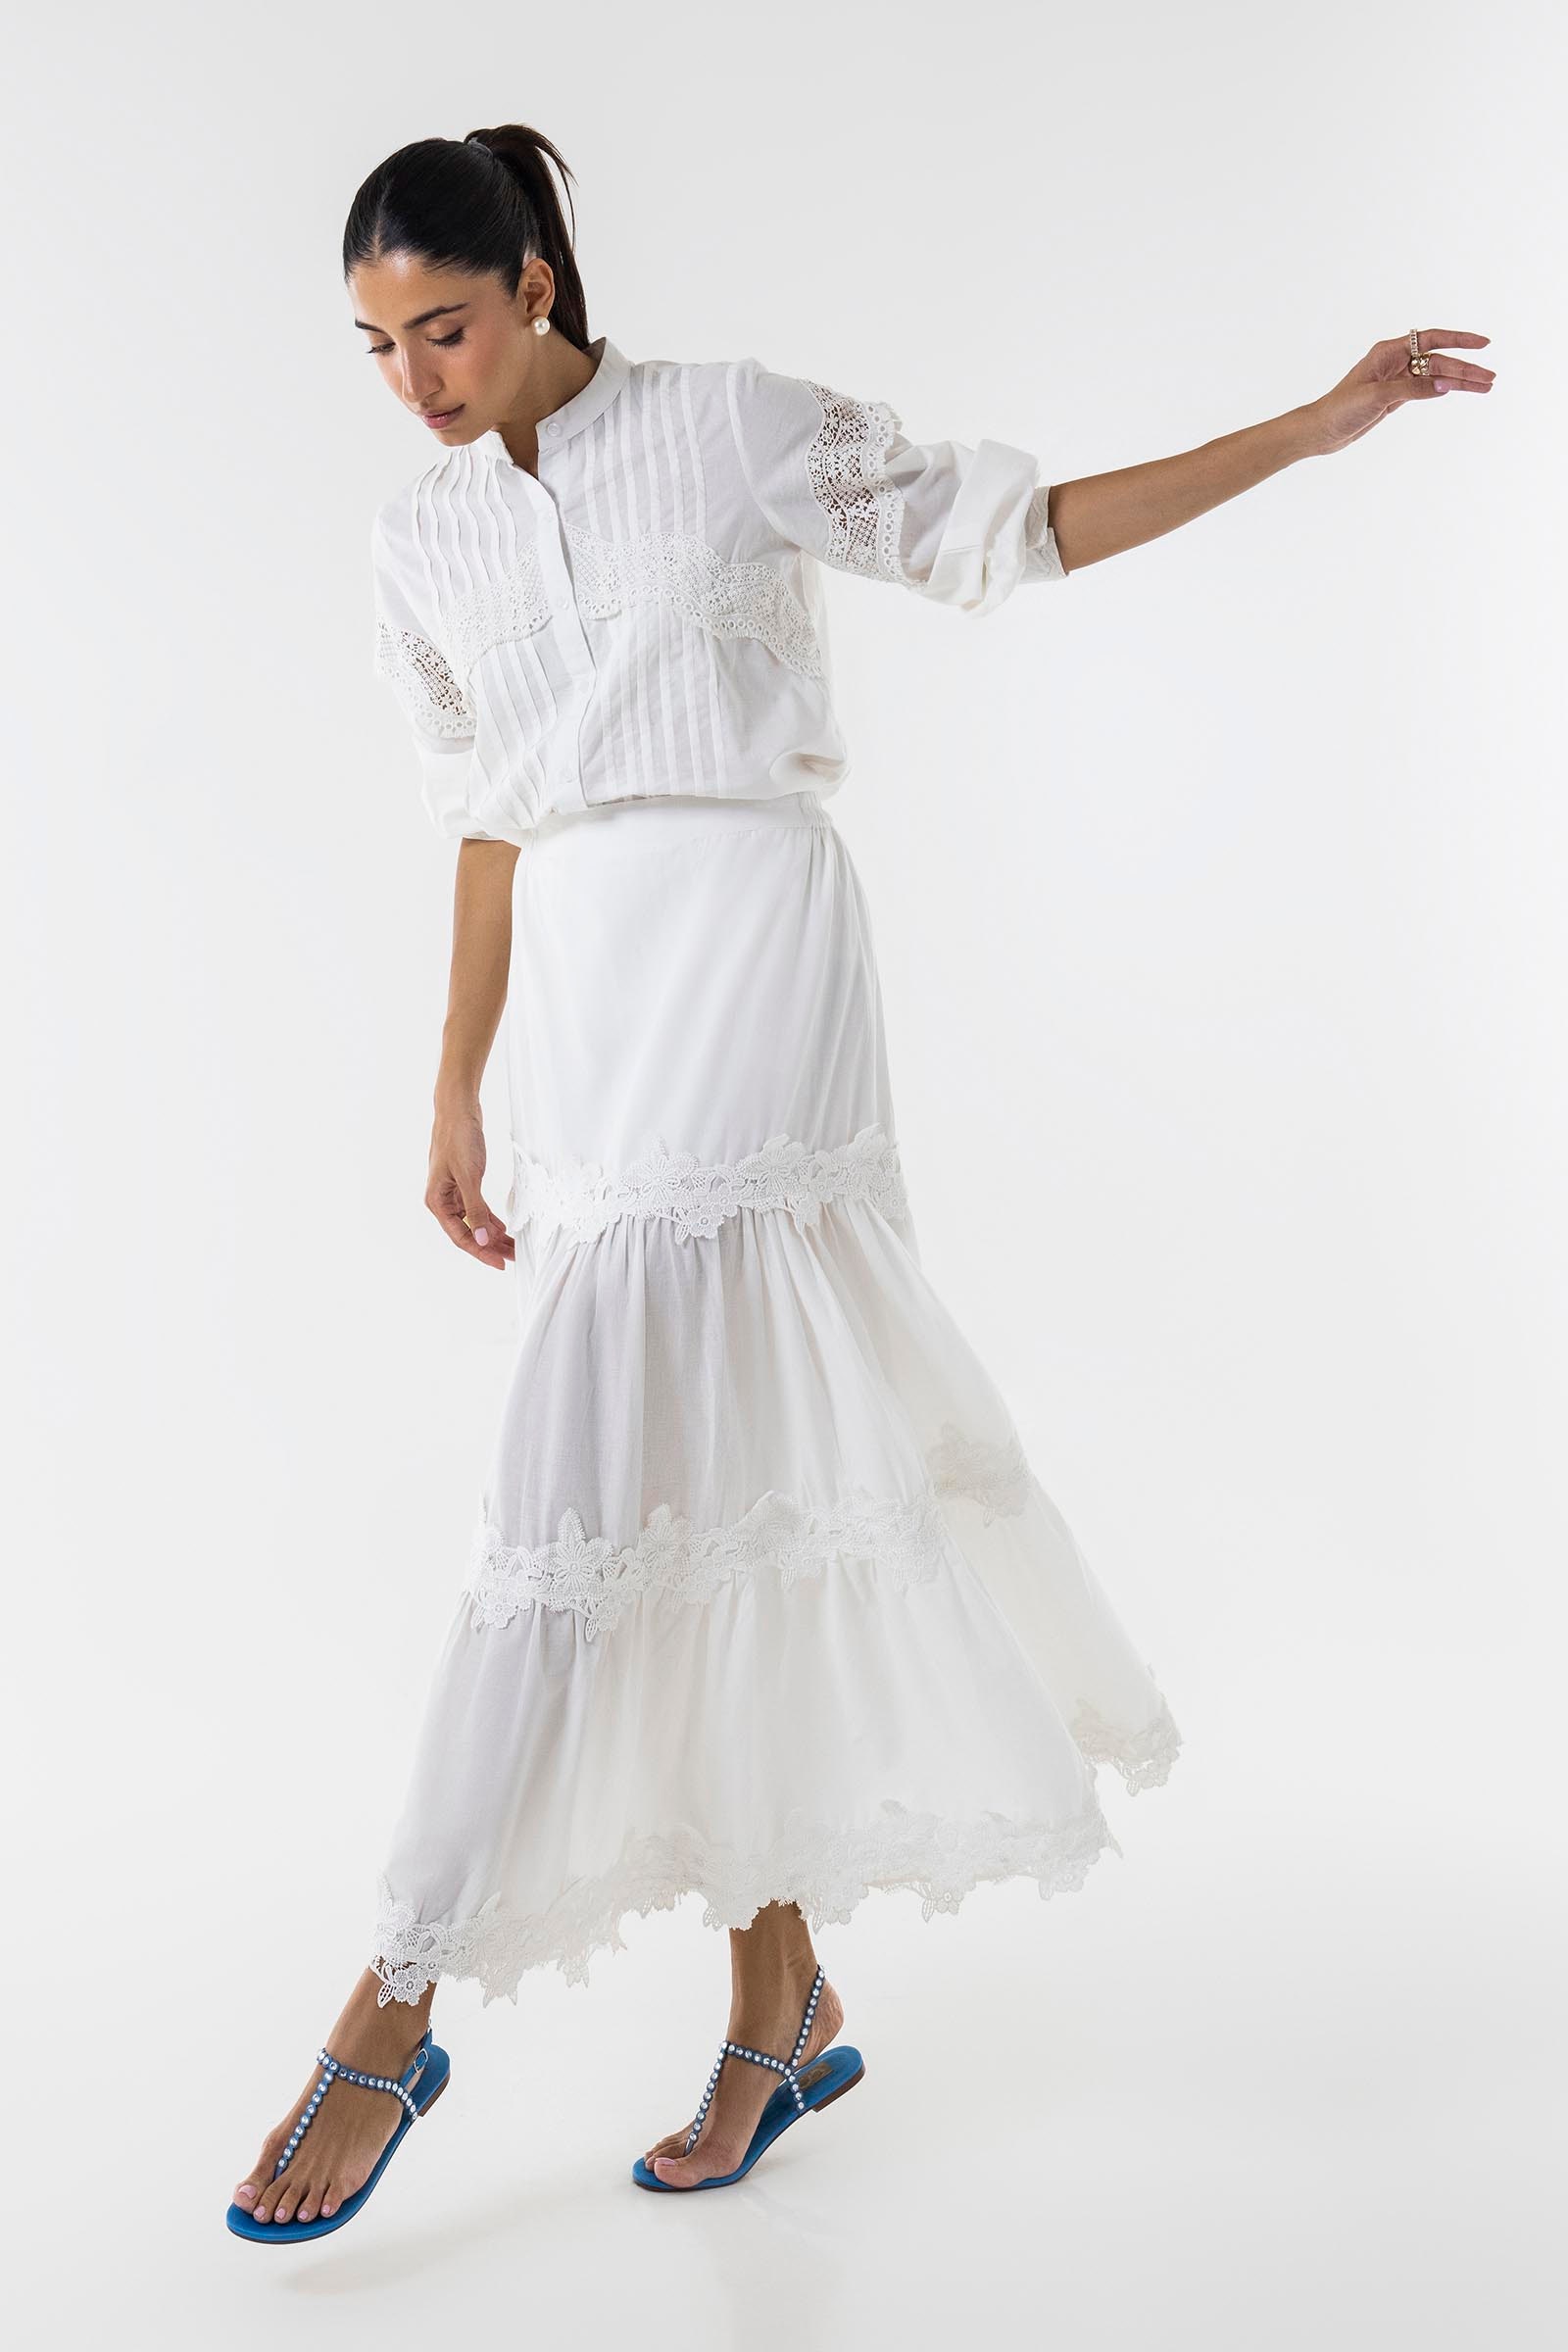
white tiered ruffle maxi skirt